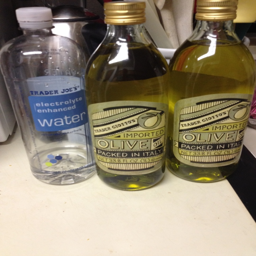
plenty of water and olive oil , but not for the same thing